Question: Please indicate a possible affordance area of the boxing_punching_bag that can be used for punching
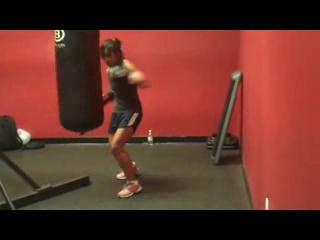
Answer: [48.5, 28, 101.5, 123]